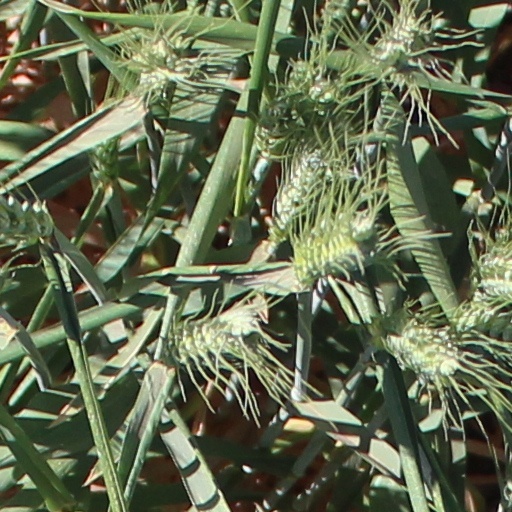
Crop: wheat